St. Simons, Georgia

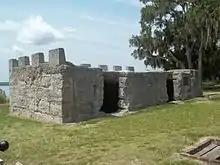
Remains of Fort Frederica

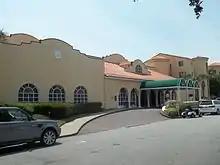
King and Prince Hotel

Cannon's Point, on the north end of St.Simons Island, is an archaeological site that includes a Late Archaic shell ring. The Cannon's Point site has yielded evidence of occupation by Native Americans since at least as early as the appearance of ceramics in the southeastern United States. Milanich lists the succession of periods at Cannon's Point as: Sapelo Period (2500–1000BC); ceramics related to those of the Stallings culture of the Savannah River valley and Orange period of northern Florida; Refuge Period (1000–500BC); Deptford Periods (500BC to AD700); Wilmington Period (700–1000); St. Catherine's Period (1000–1250); Savannah Periods (1250–1540); Pine Harbor Period (1540–1625), where European artifacts appear in the archaeological record in this period; and Sutherland Bluff Period (1625–1680), where Native American occupation of Cannon's Point seems to have ended during this period.